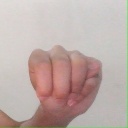
अक्षर: म